Batavia, New York

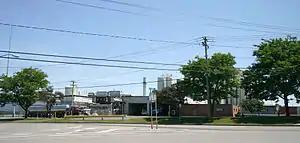
Oatka Milk plant still processes milk from area dairy farms which are fewer but larger in recent times.

The Erie Canal in 1825 bypassed Batavia, going well to the north at Albion and Medina, enabling Buffalo and Rochester to grow much faster. With the sale of the western part of the state completed, Batavia became a small industrial city in the heart of an agricultural area. It became known for the manufacture of tractors, agricultural implements, sprayers and shoes. It also was a tool and die making center for industries in other areas.